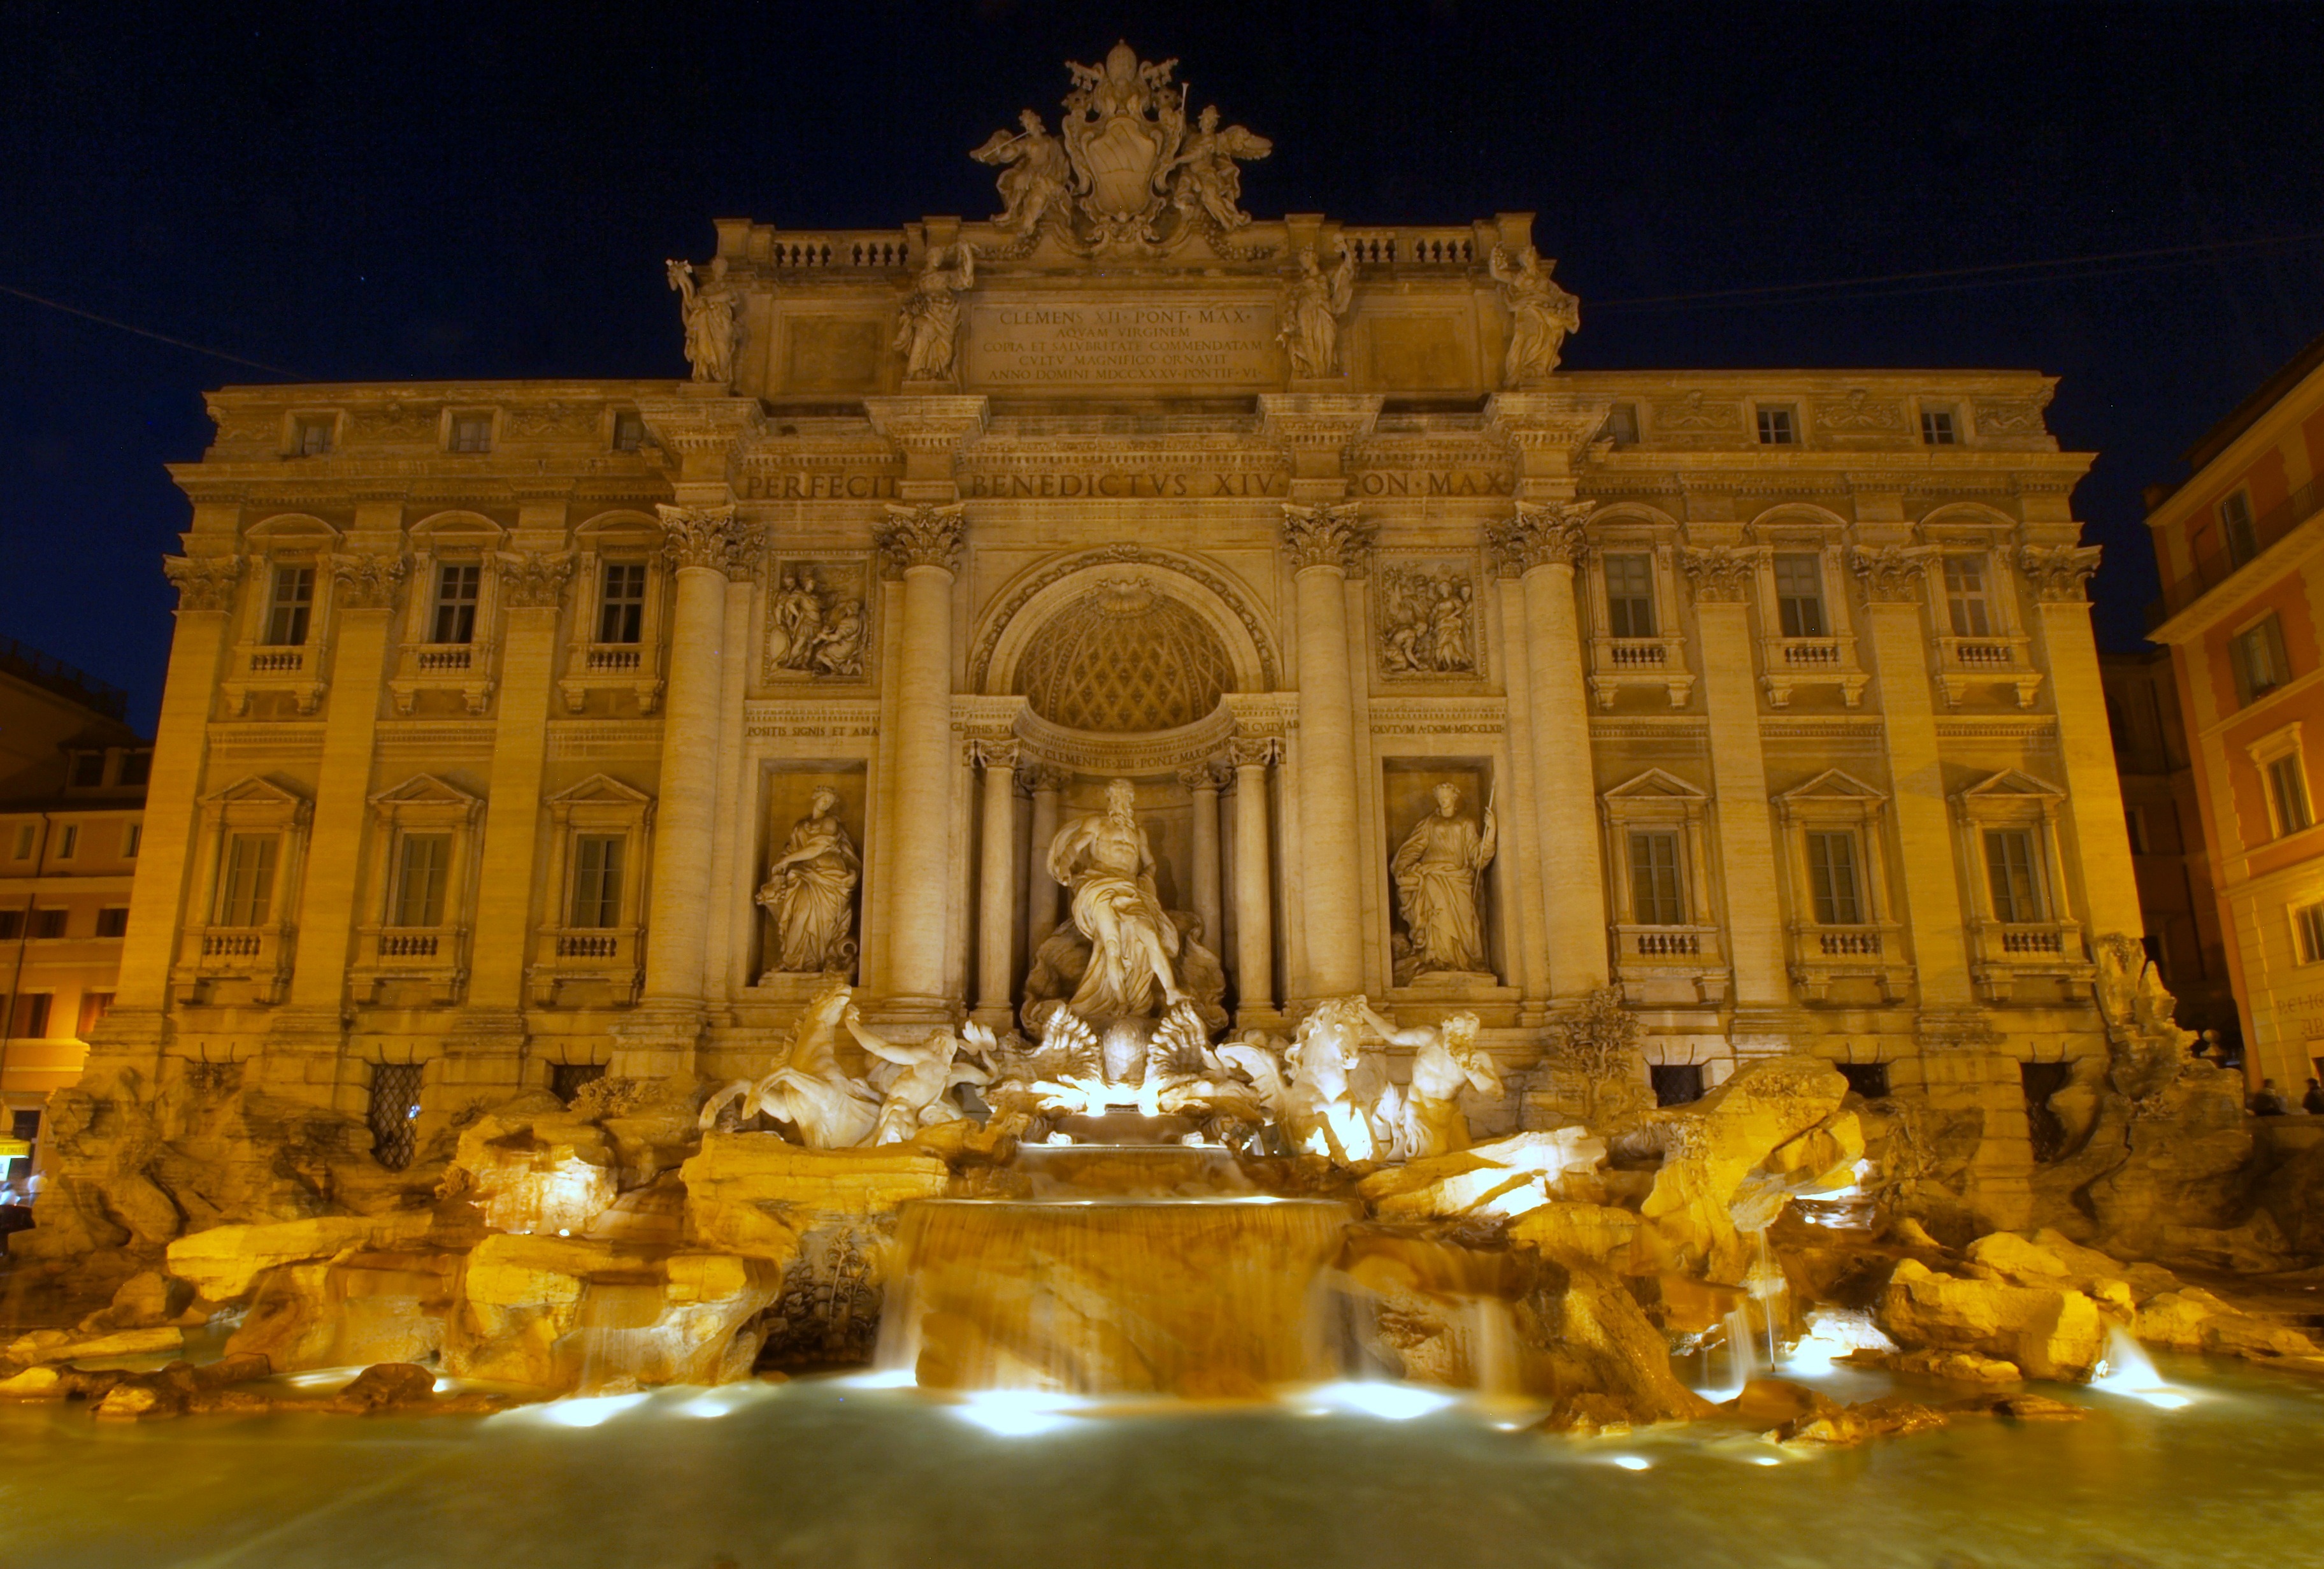
water, architecture, structure, sky, night, building, palace, urban, monument, statue, evening, opera, opera house, landmark, italy, tourism, lights, rome, columns, reflections, fountain, town square, historical, classic, tourist attraction, basilica, water feature, ancient rome, classical architecture, historic site, ancient history, ancient roman architecture